National War Museum, Umuahia

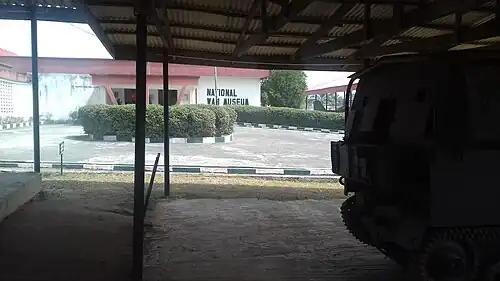
Entrance to the museum

Ideas to create a national war museum began after an official visit by Lt. General Theophilous Danjuma's official visit to Yugoslavia in 1977. The plans were approved that year by the Supreme Military Council of Lt. General Olusegun Obasanjo's administration. Exploratory studies for the museum's establishment began, and the project was launched in 1985.